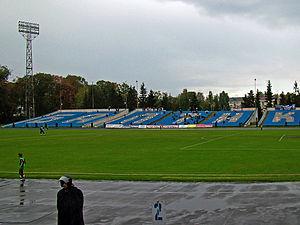
Le Baltika Stadium, est un stade de football situé à Kaliningrad en Russie. Il accueille les rencontres à domicile du FK Baltika Kaliningrad.